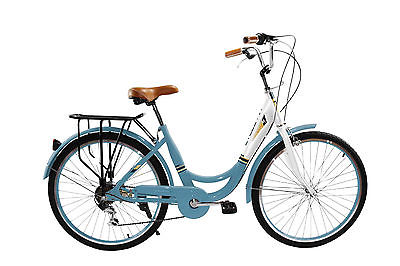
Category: bicycle